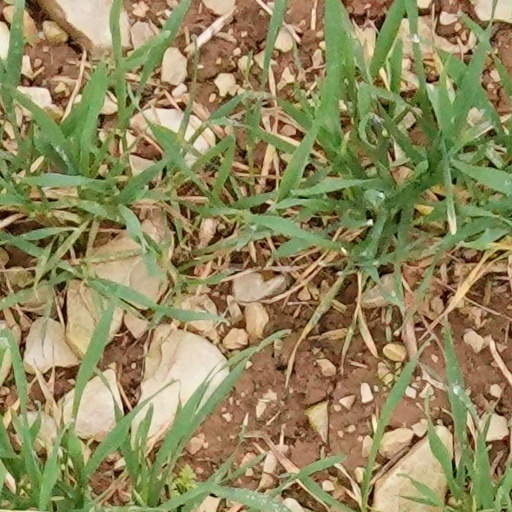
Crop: wheat